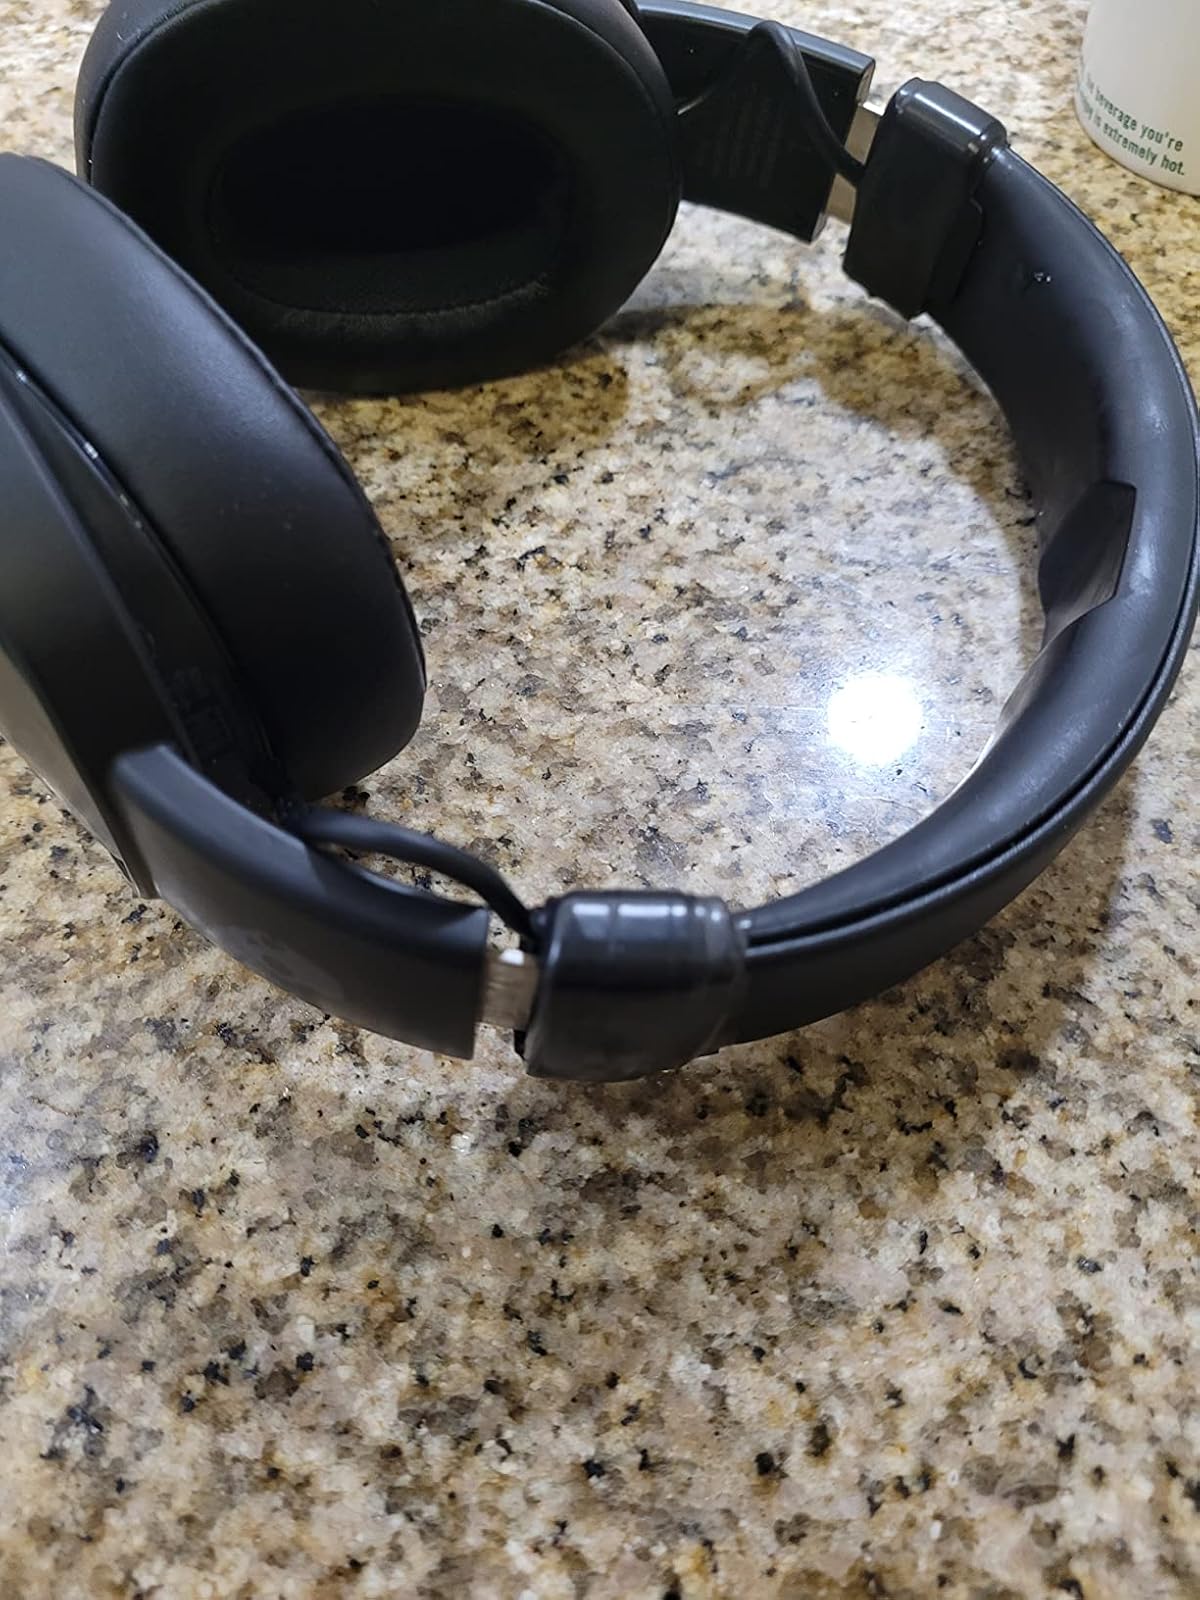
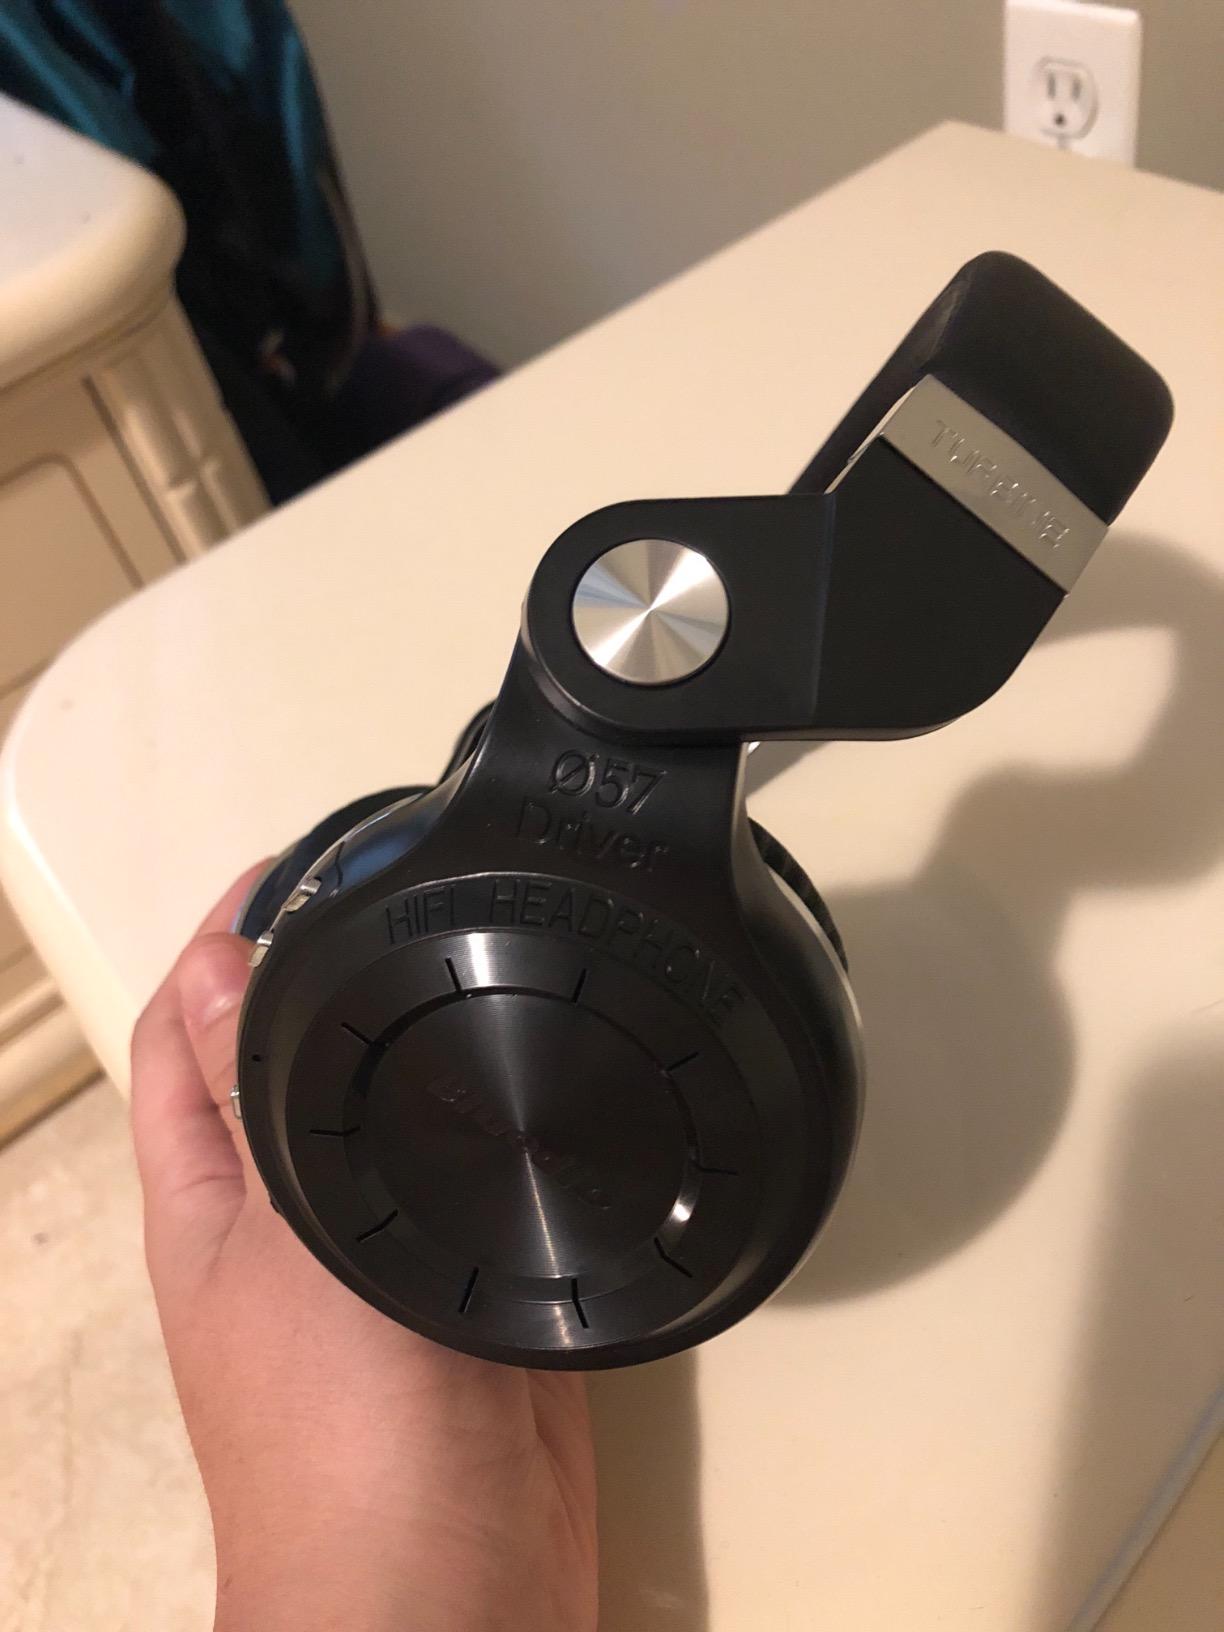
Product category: headphones
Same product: no